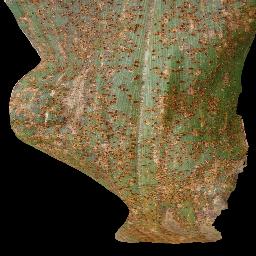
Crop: corn
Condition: (maize)_common_rust